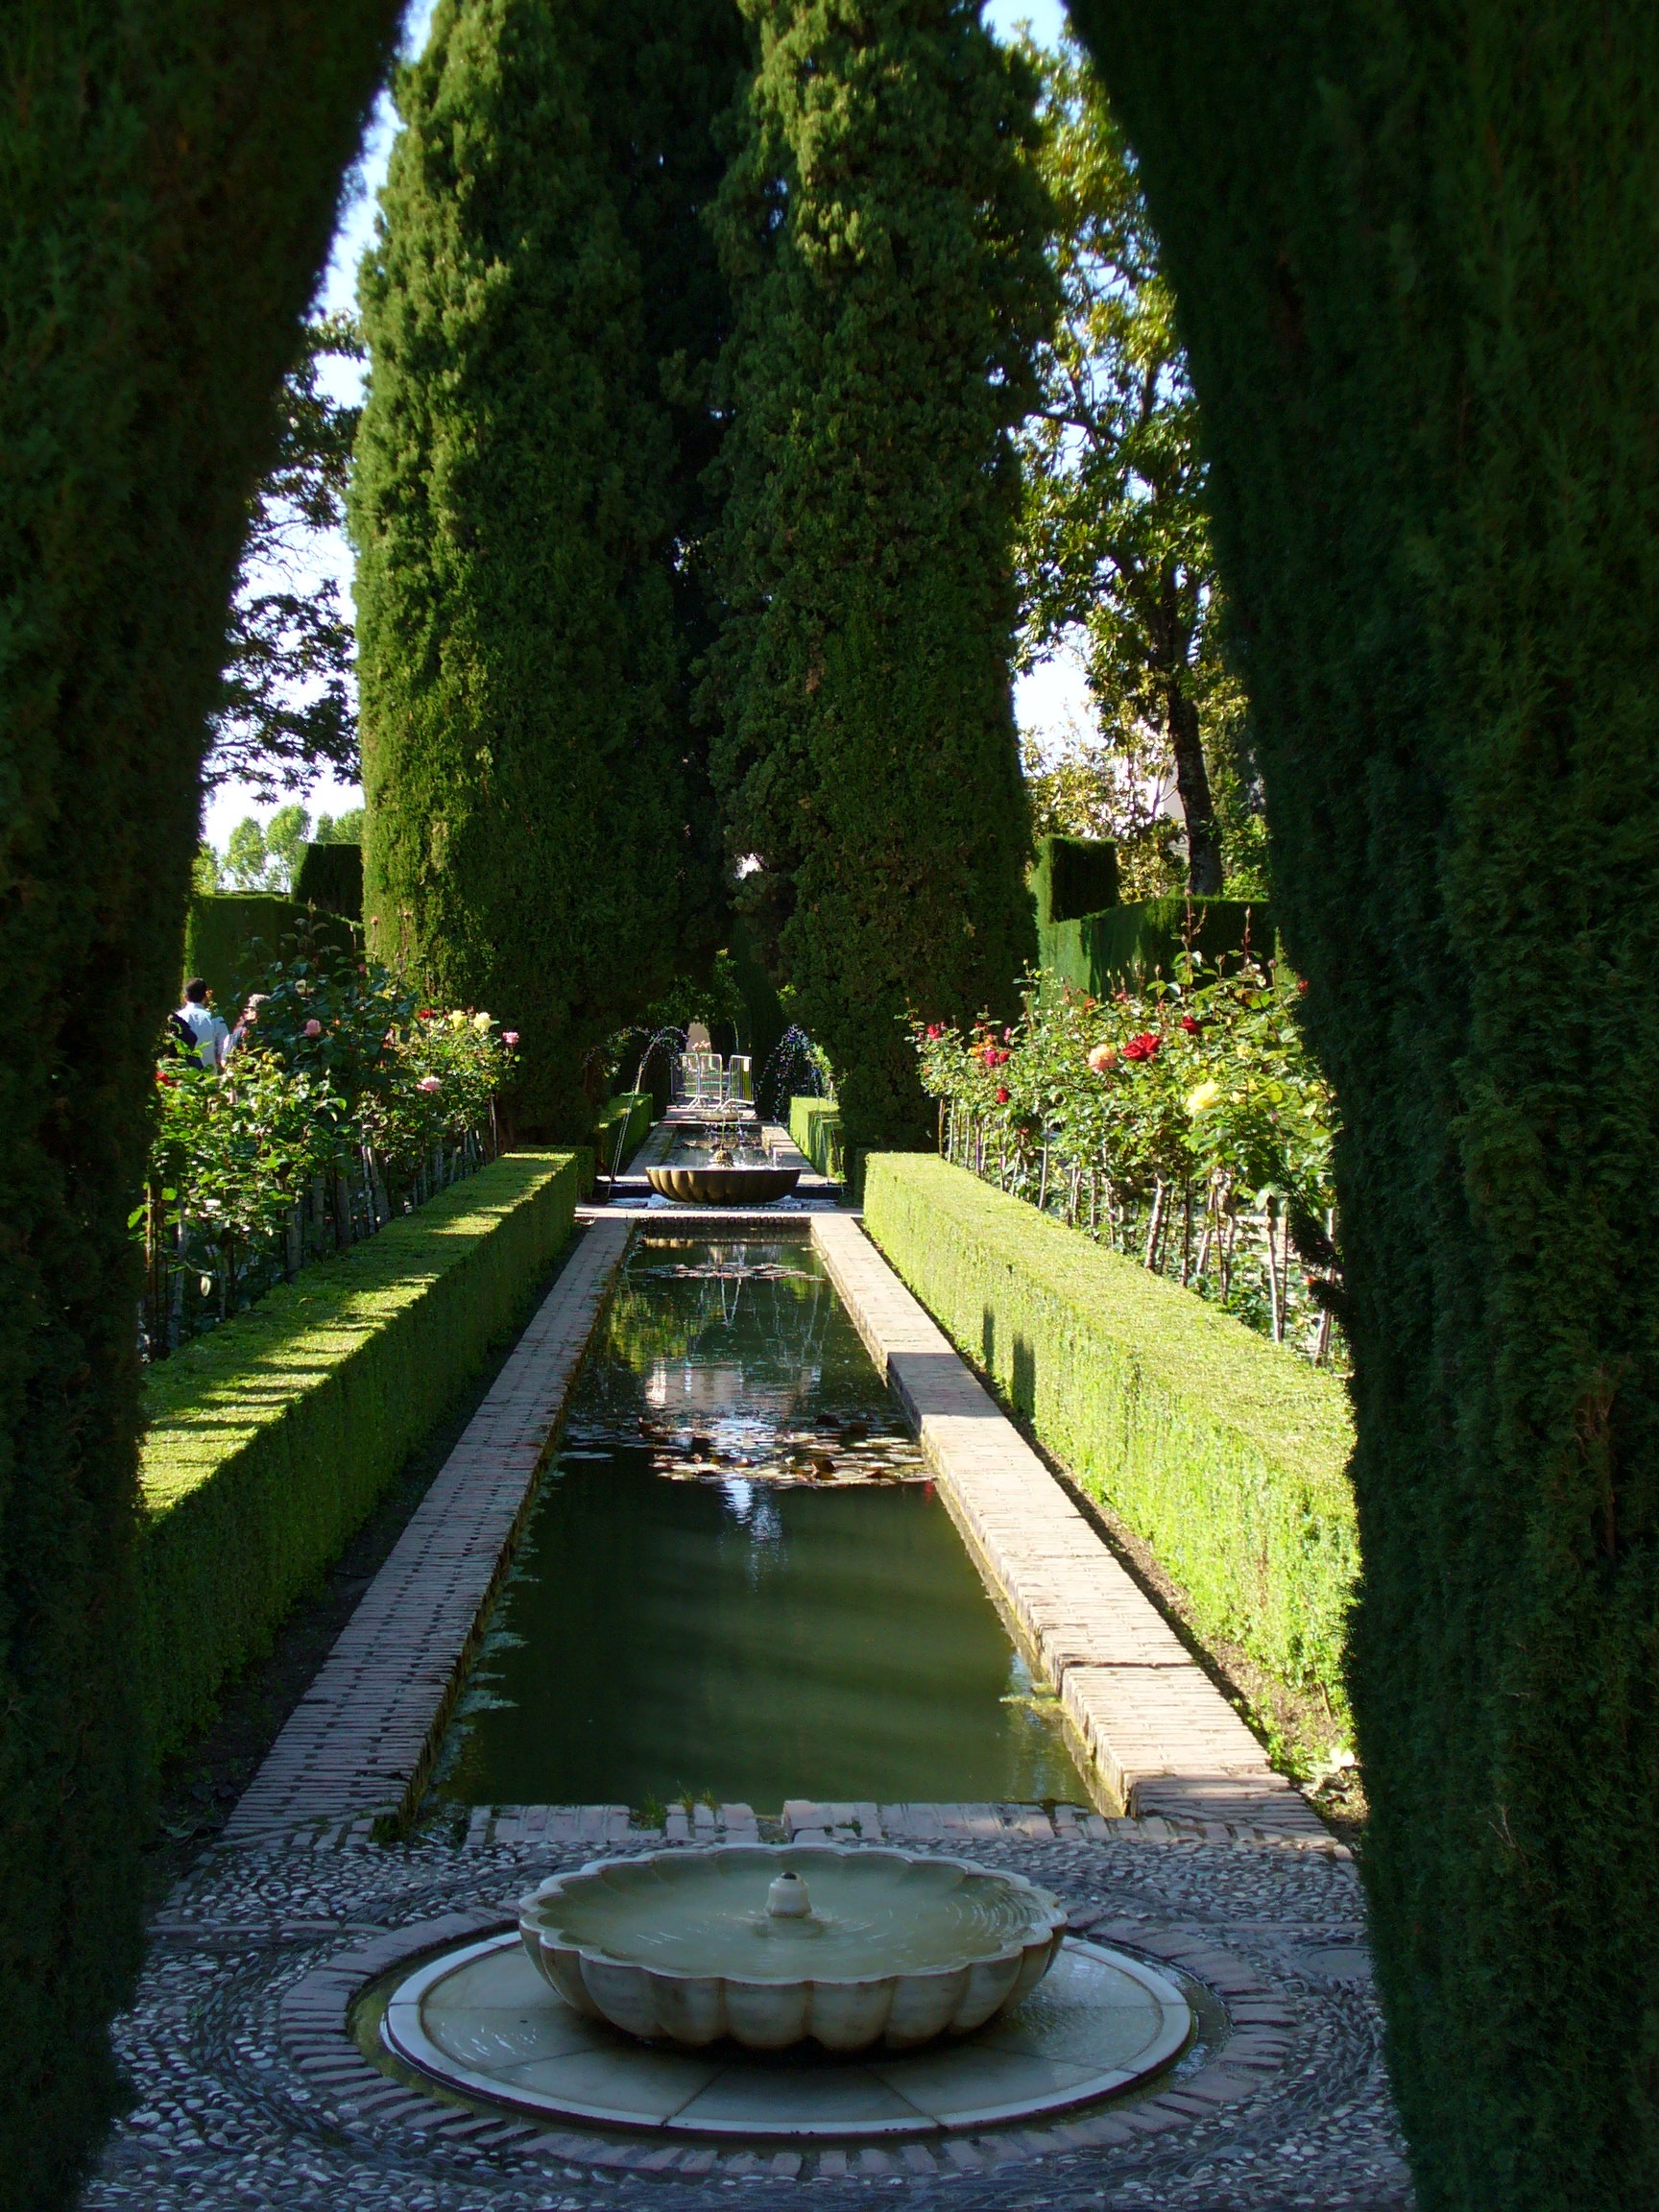
tree, grass, architecture, plant, lawn, leaf, flower, building, green, autumn, park, backyard, botany, garden, world heritage, places of interest, spain, fountain, andalusia, botanical garden, estate, woodland, granada, yard, alhambra, moorish, woody plant, landscape architect